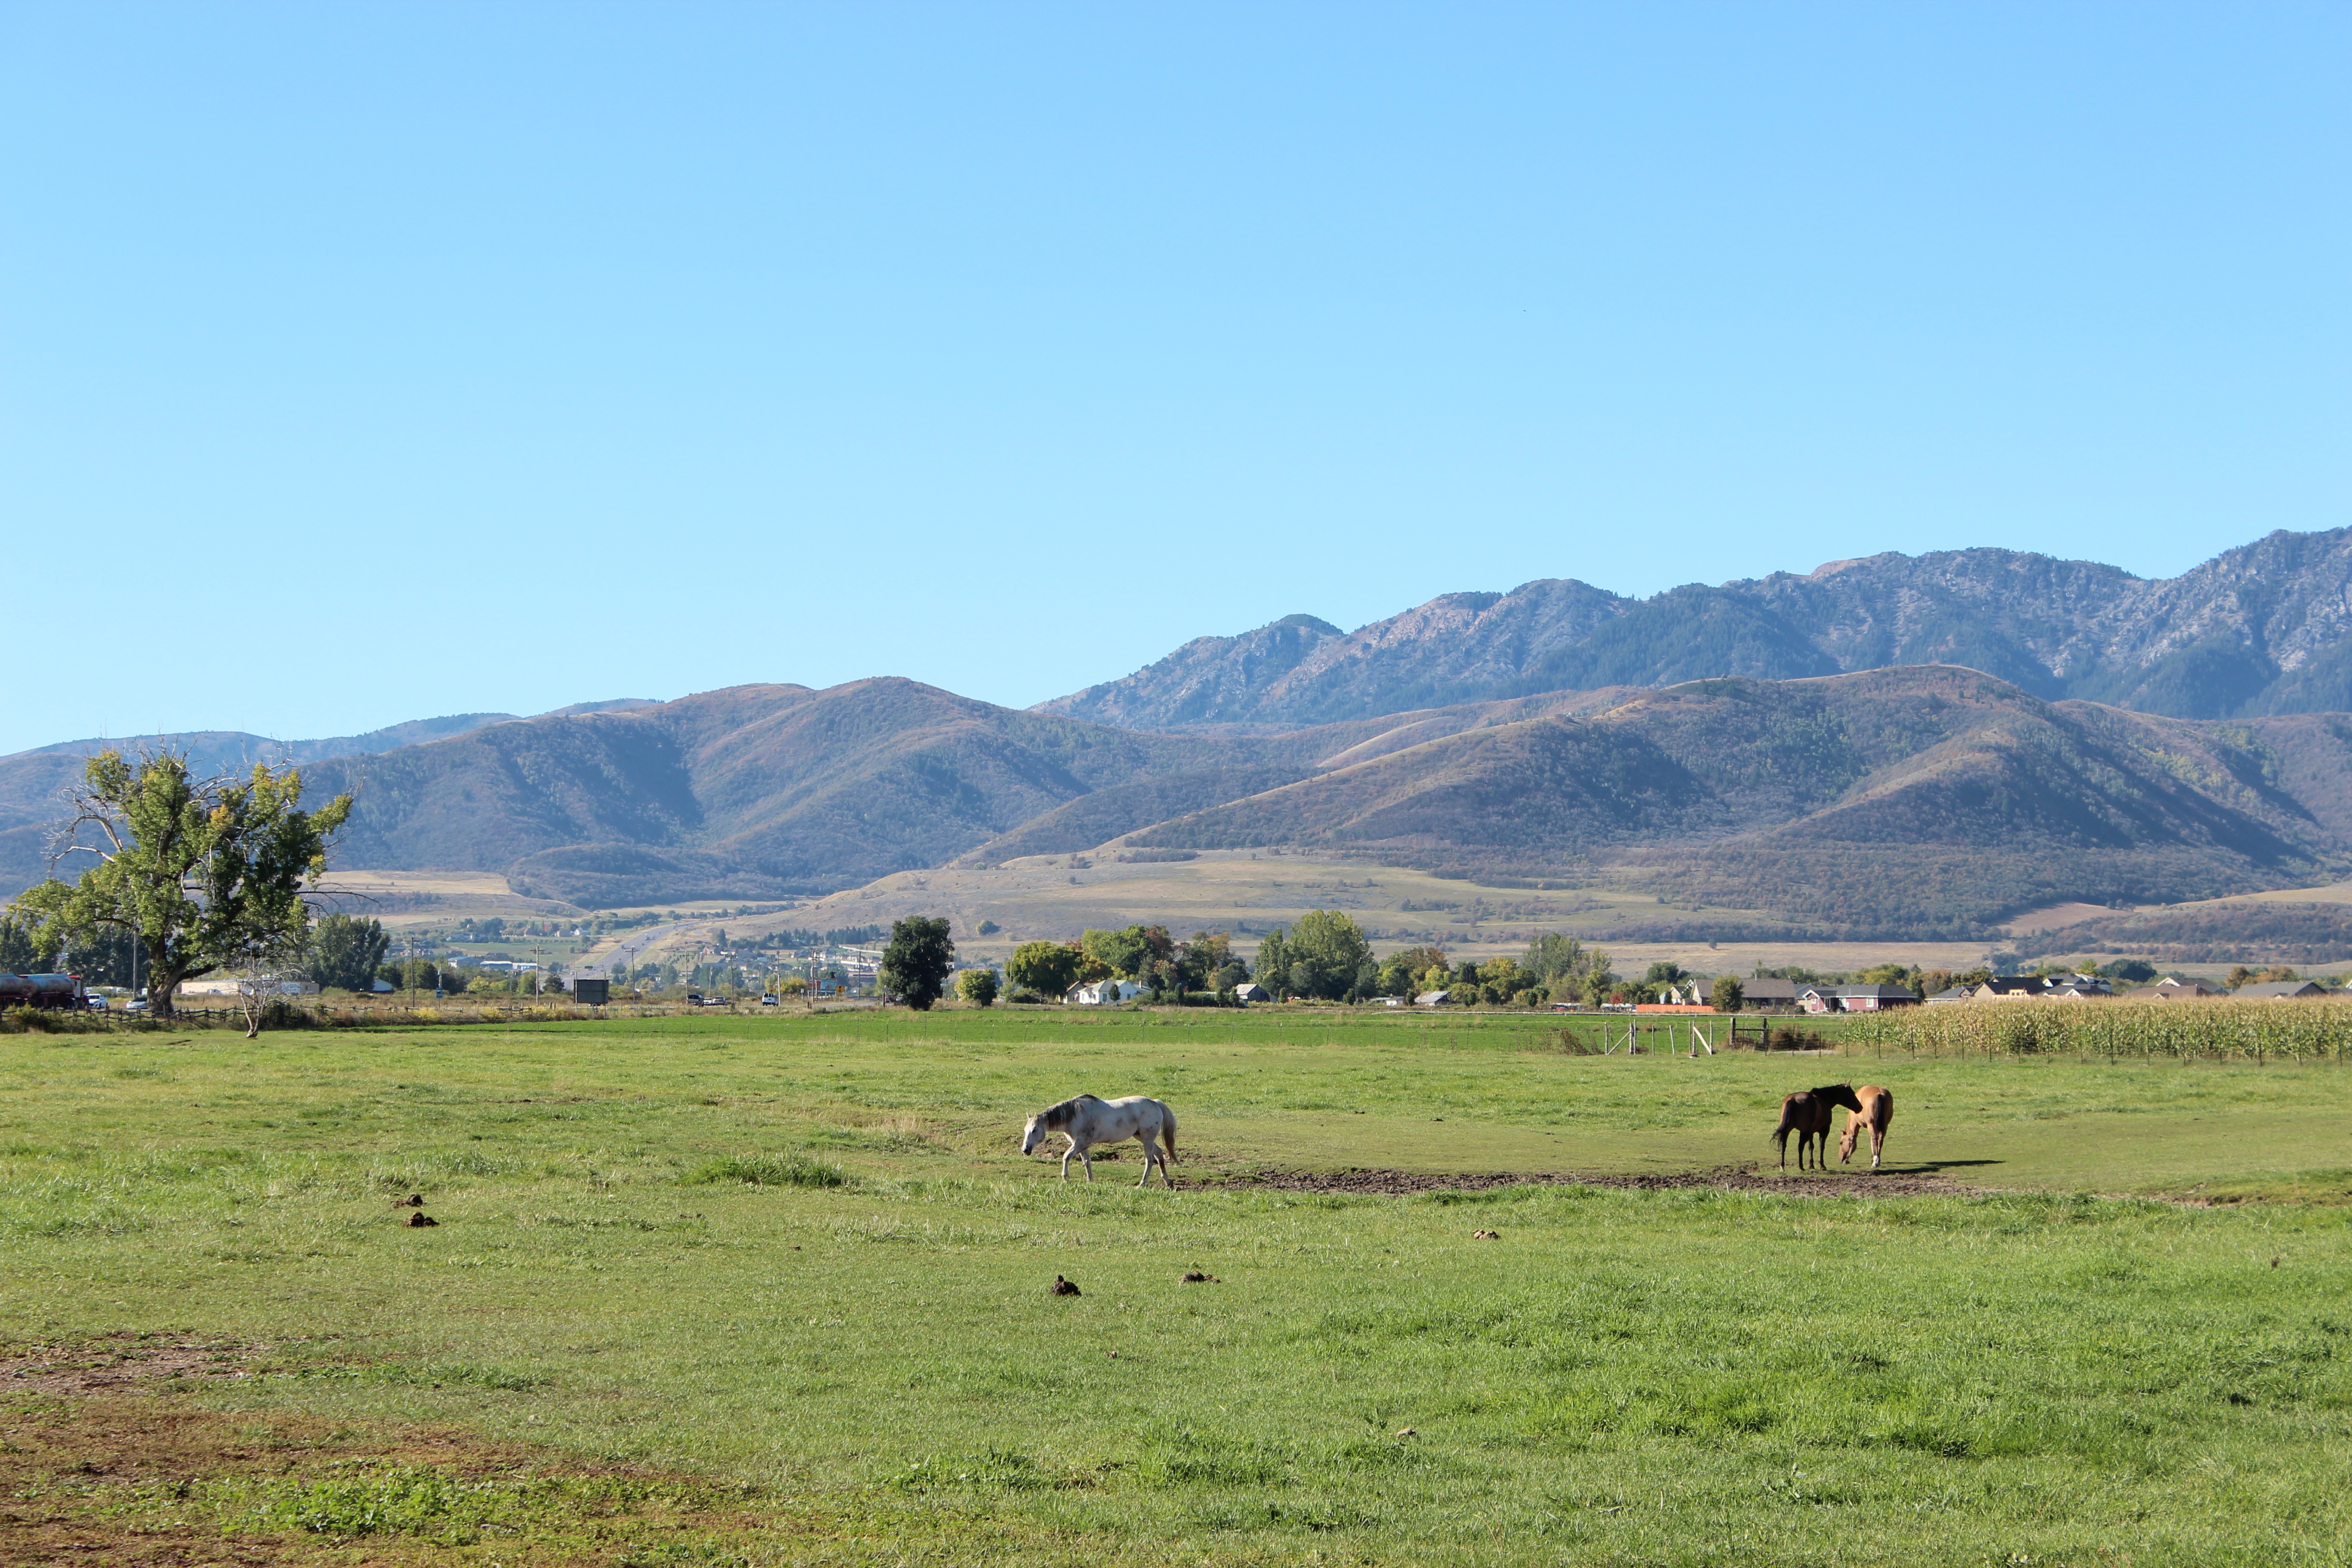
landscape, nature, grass, outdoor, wilderness, mountain, field, farm, meadow, prairie, countryside, hill, valley, mountain range, pasture, grazing, ranch, highland, plain, grassland, plateau, fell, loch, ecosystem, steppe, rural area, farm animals, natural environment, geographical feature, mountainous landforms